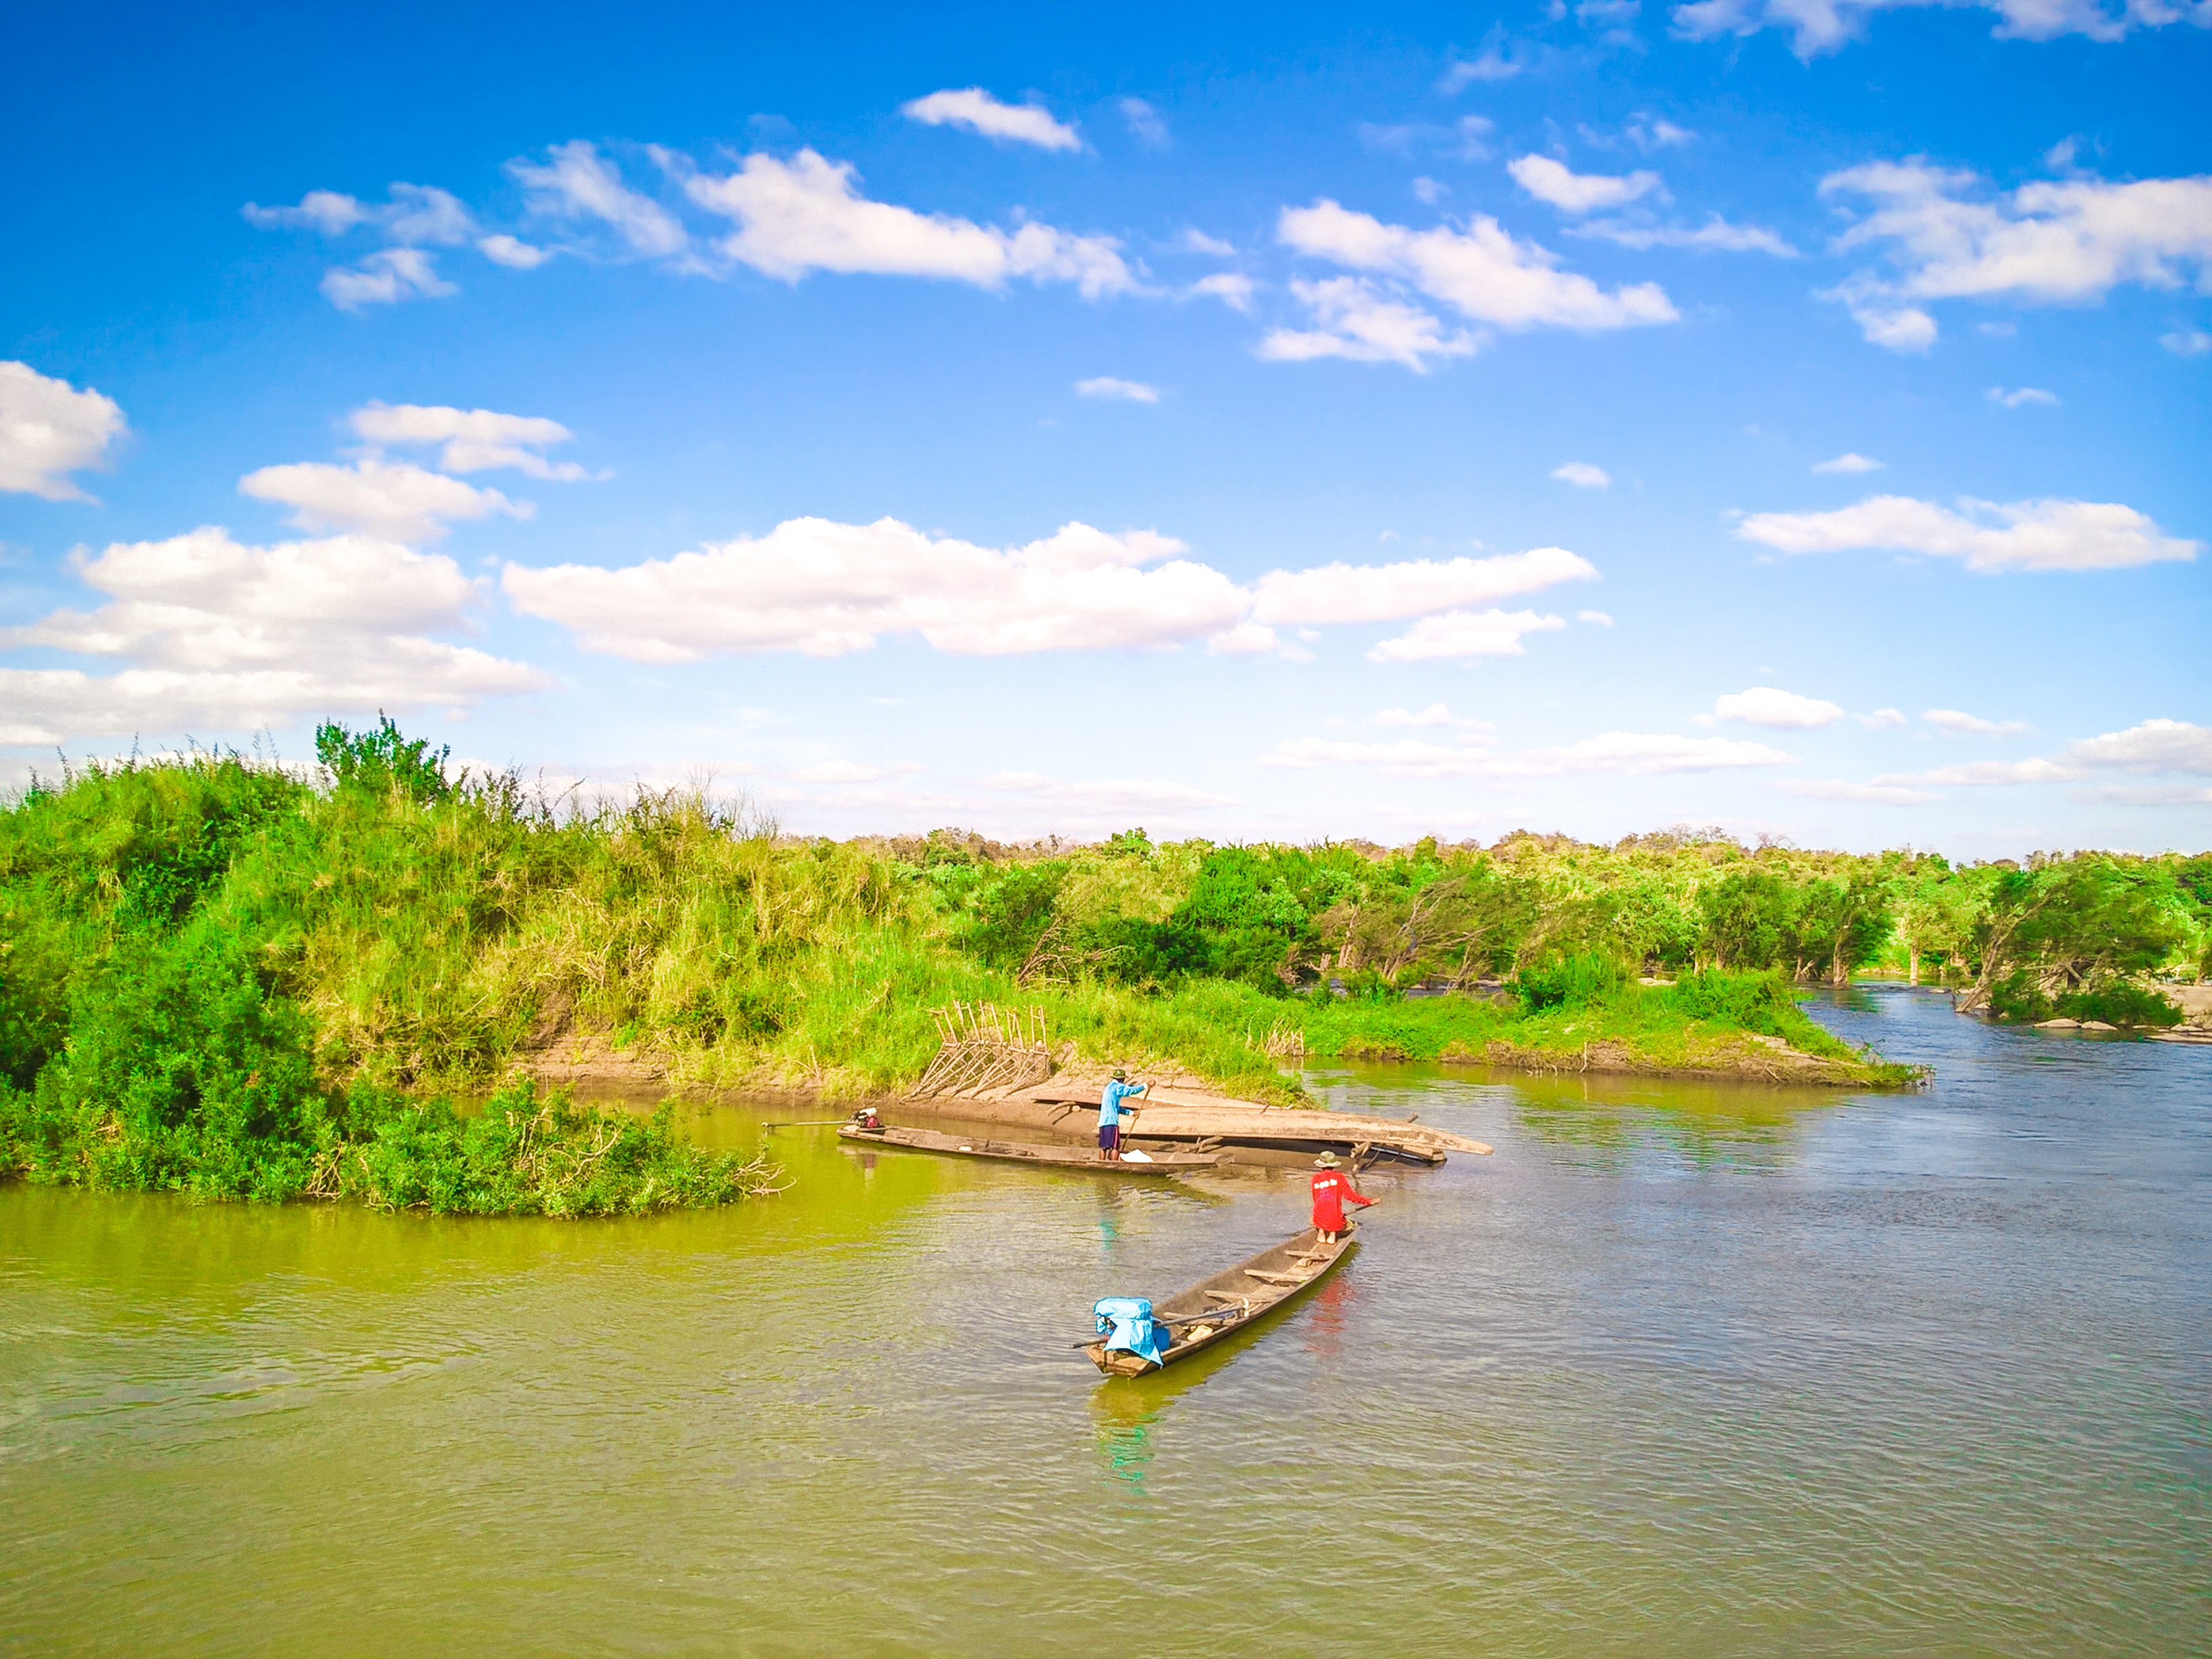
boat, lake, river, canoe, paddle, vehicle, kayak, boating, watercraft, loch, watercraft rowing